Moorgate station

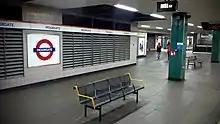
Sub-surface eastbound / clockwise, platform 1 at Moorgate station prior to Crossrail works

The station has entrances on both Moorgate itself and Moorfields, which runs parallel. The public entrances from the street give access to all the train services at the station, there are three distinct levels.